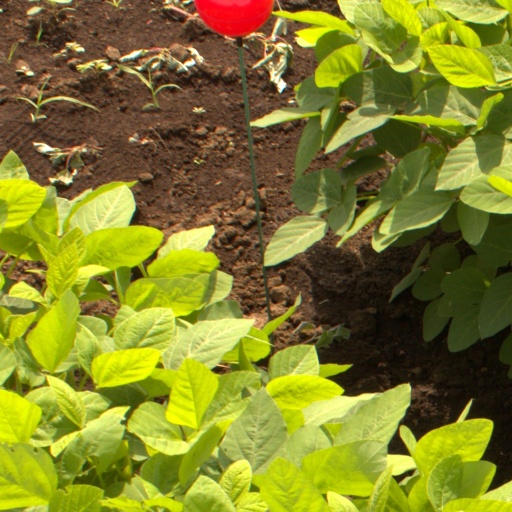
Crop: soybean